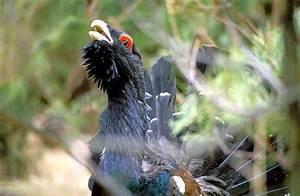
chicken